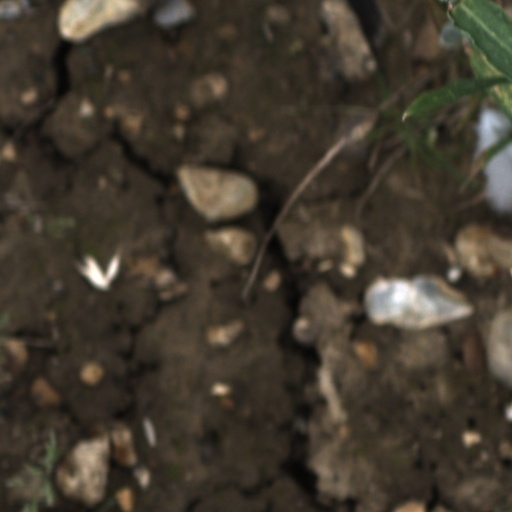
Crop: wheat